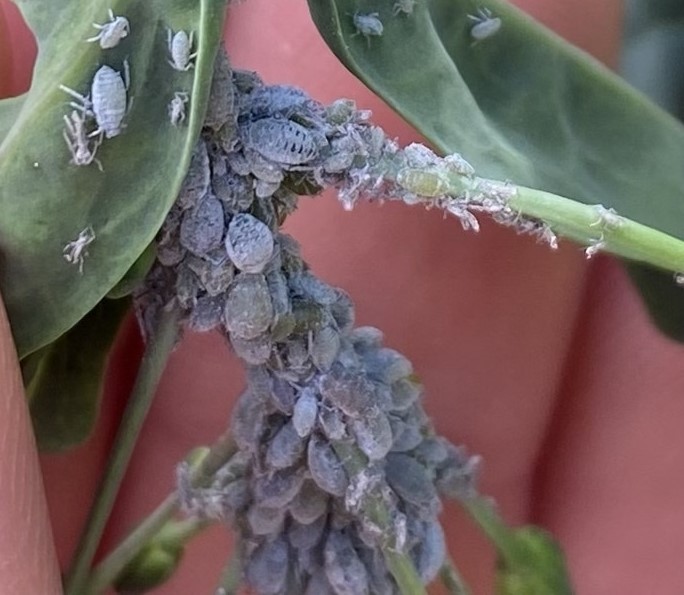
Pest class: cabbage_aphid